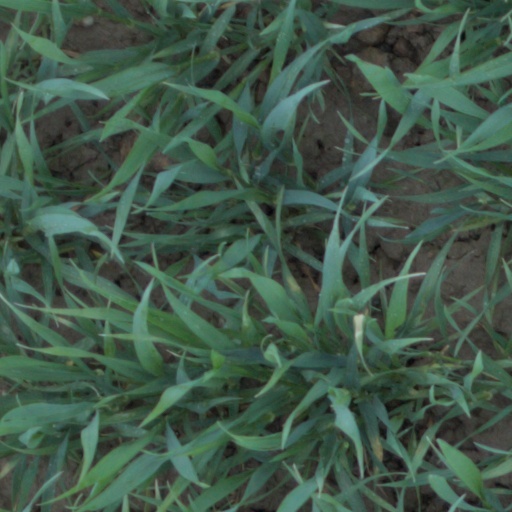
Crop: wheat